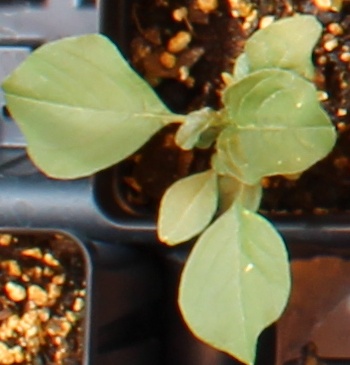
Label: Redroot Pigweed